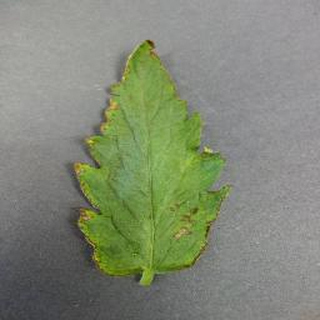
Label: tomato_bacterial_spot